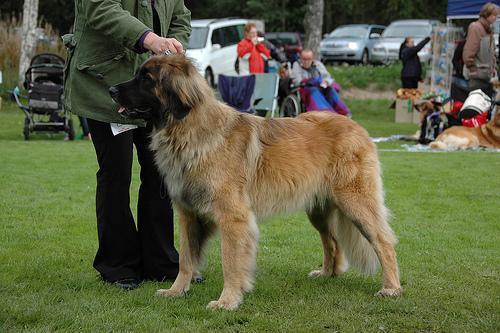
leonberger